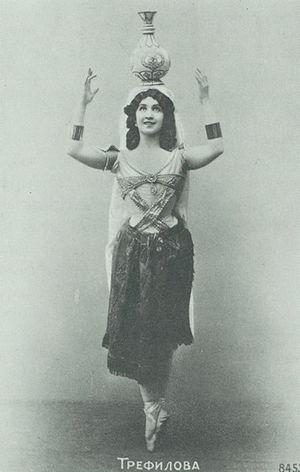
Vera Aleksandrovna Trefilova, née le 8 octobre 1875 à Vladikavkaz et morte à Paris le 11 juillet 1943, est une ballerine et pédagogue russe.